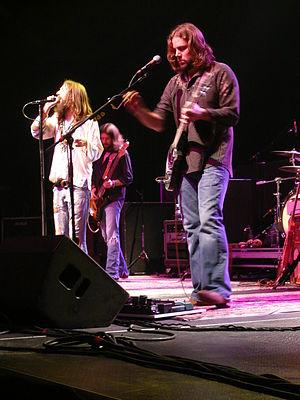
The Black Crowes est un groupe de rock américain, originaire d'Atlanta, en Géorgie. Il est formé en 1989 et dissout en 2015. Le groupe s'est reformé en 2020.